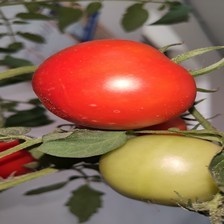
Label: tomato